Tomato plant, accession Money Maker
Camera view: tilt-top (135 deg); turntable rotation: 210 degrees
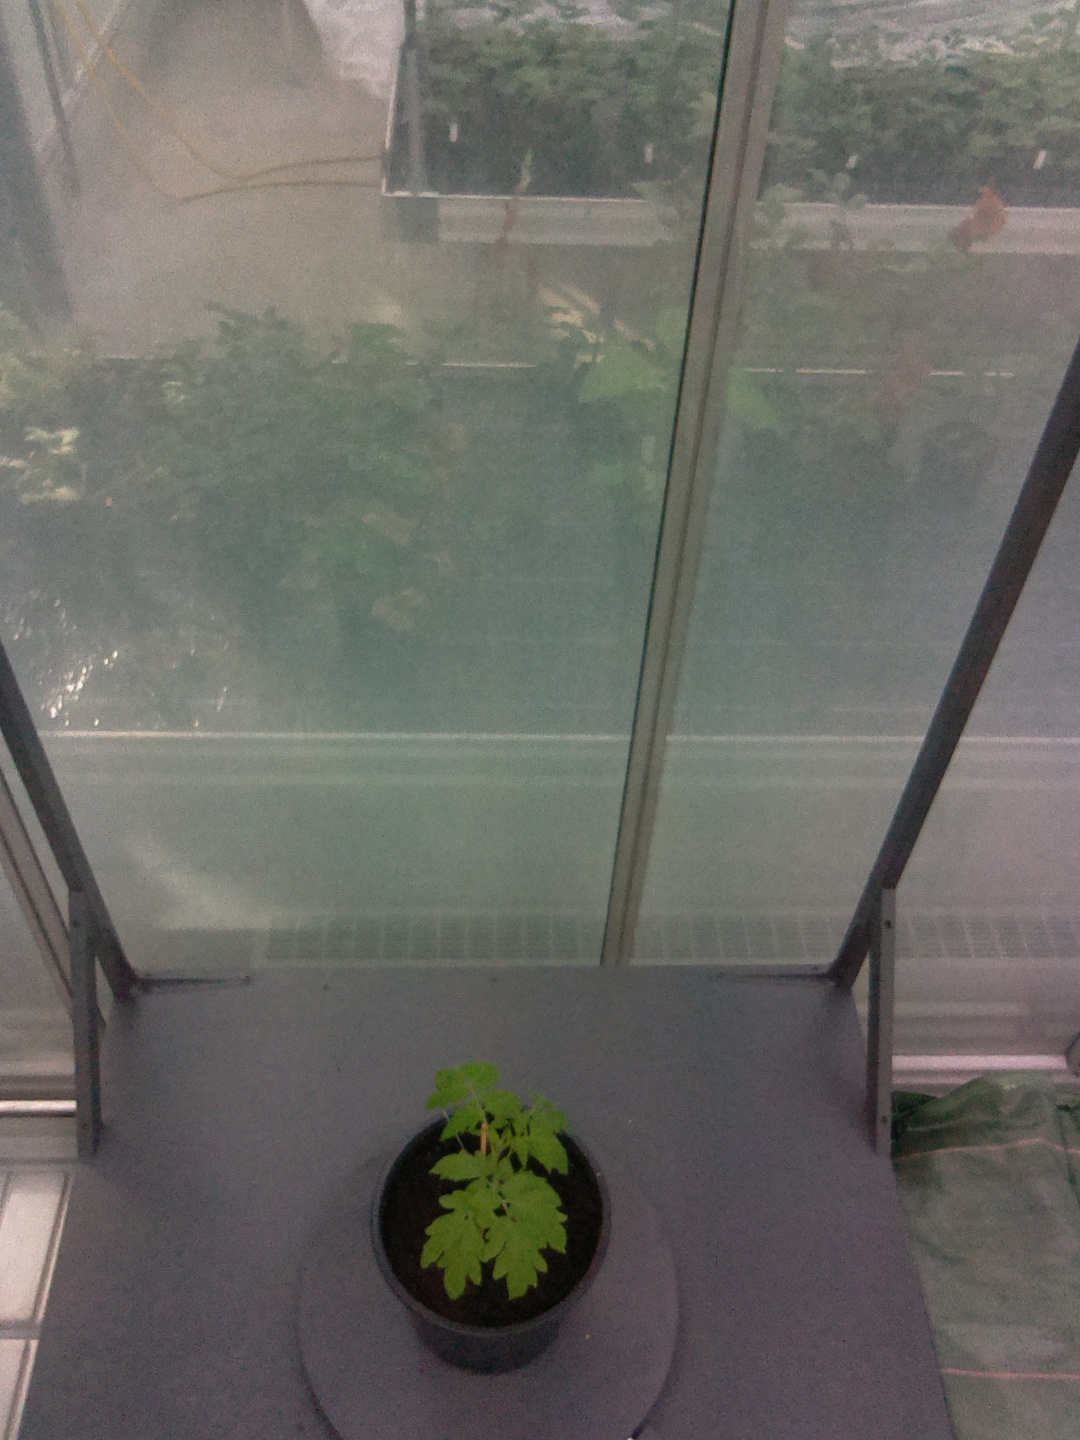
BBCH growth stage 13: 6 of true leaves visible